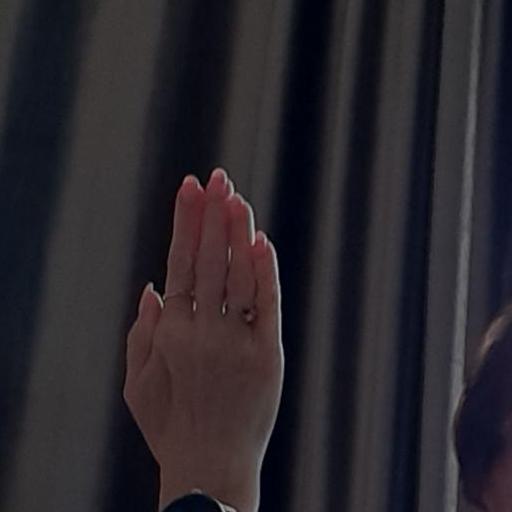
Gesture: stop_inverted